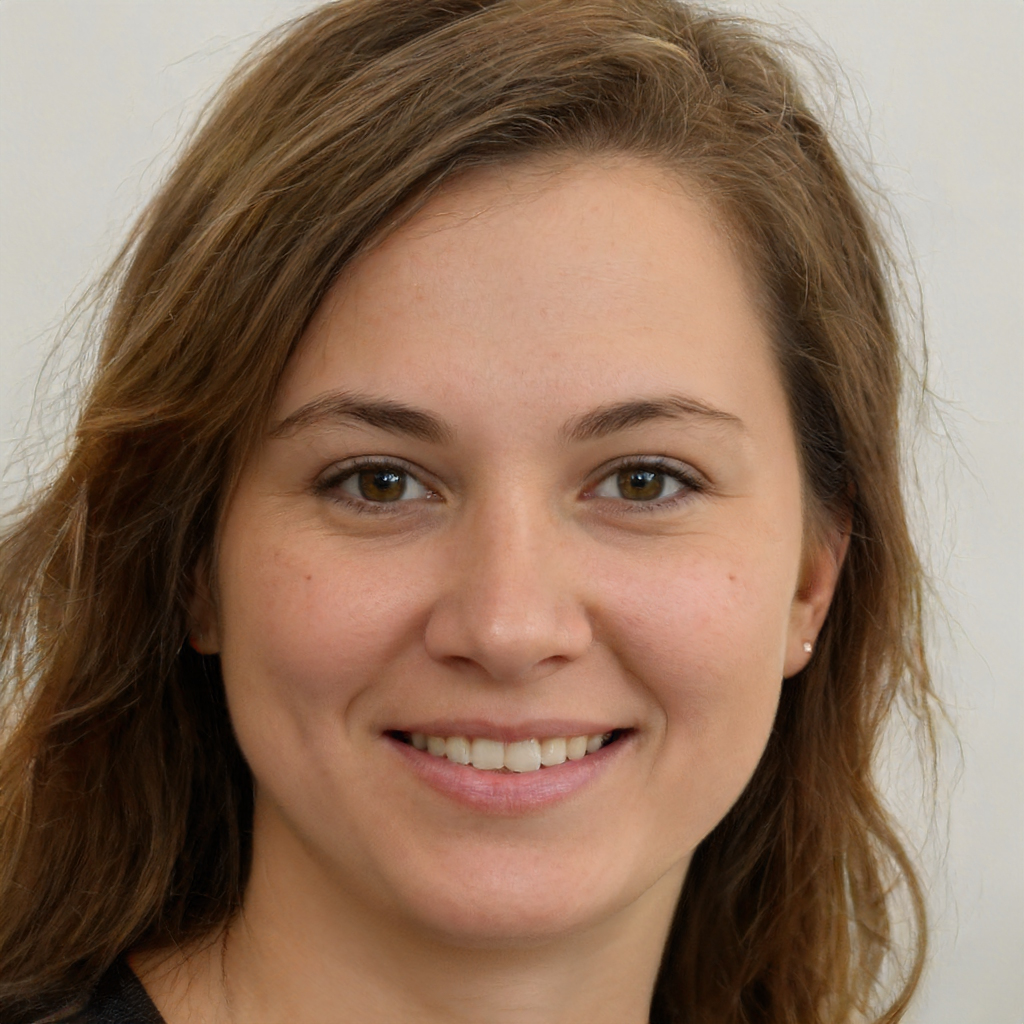
Gender: Female